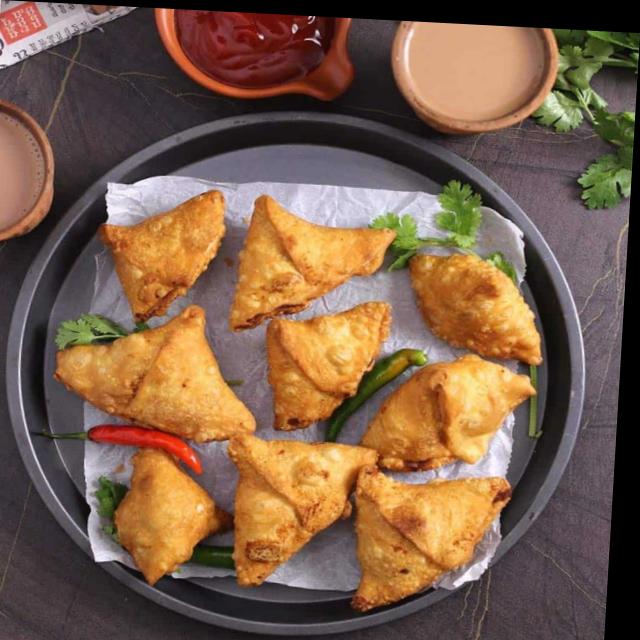
Dish: samosa